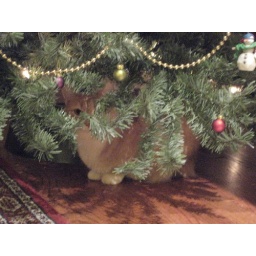
First cat under the tree - Tabitha